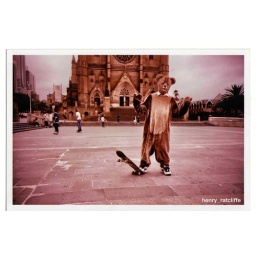
spotted in central sydney, 2004. cross processed and printed by a local mini-lab...